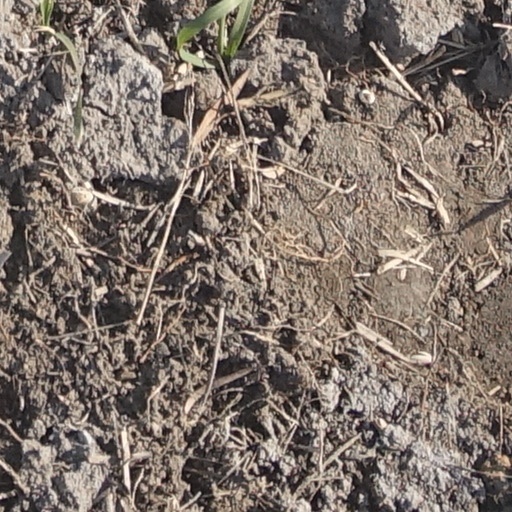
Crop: wheat